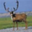
Label: deer